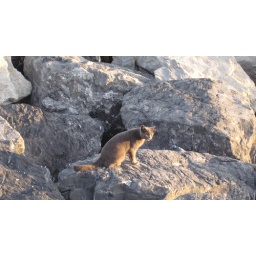
Stray cat hanging out on the shore of the Bosporus, probably living from small fish caught by the fishers there.